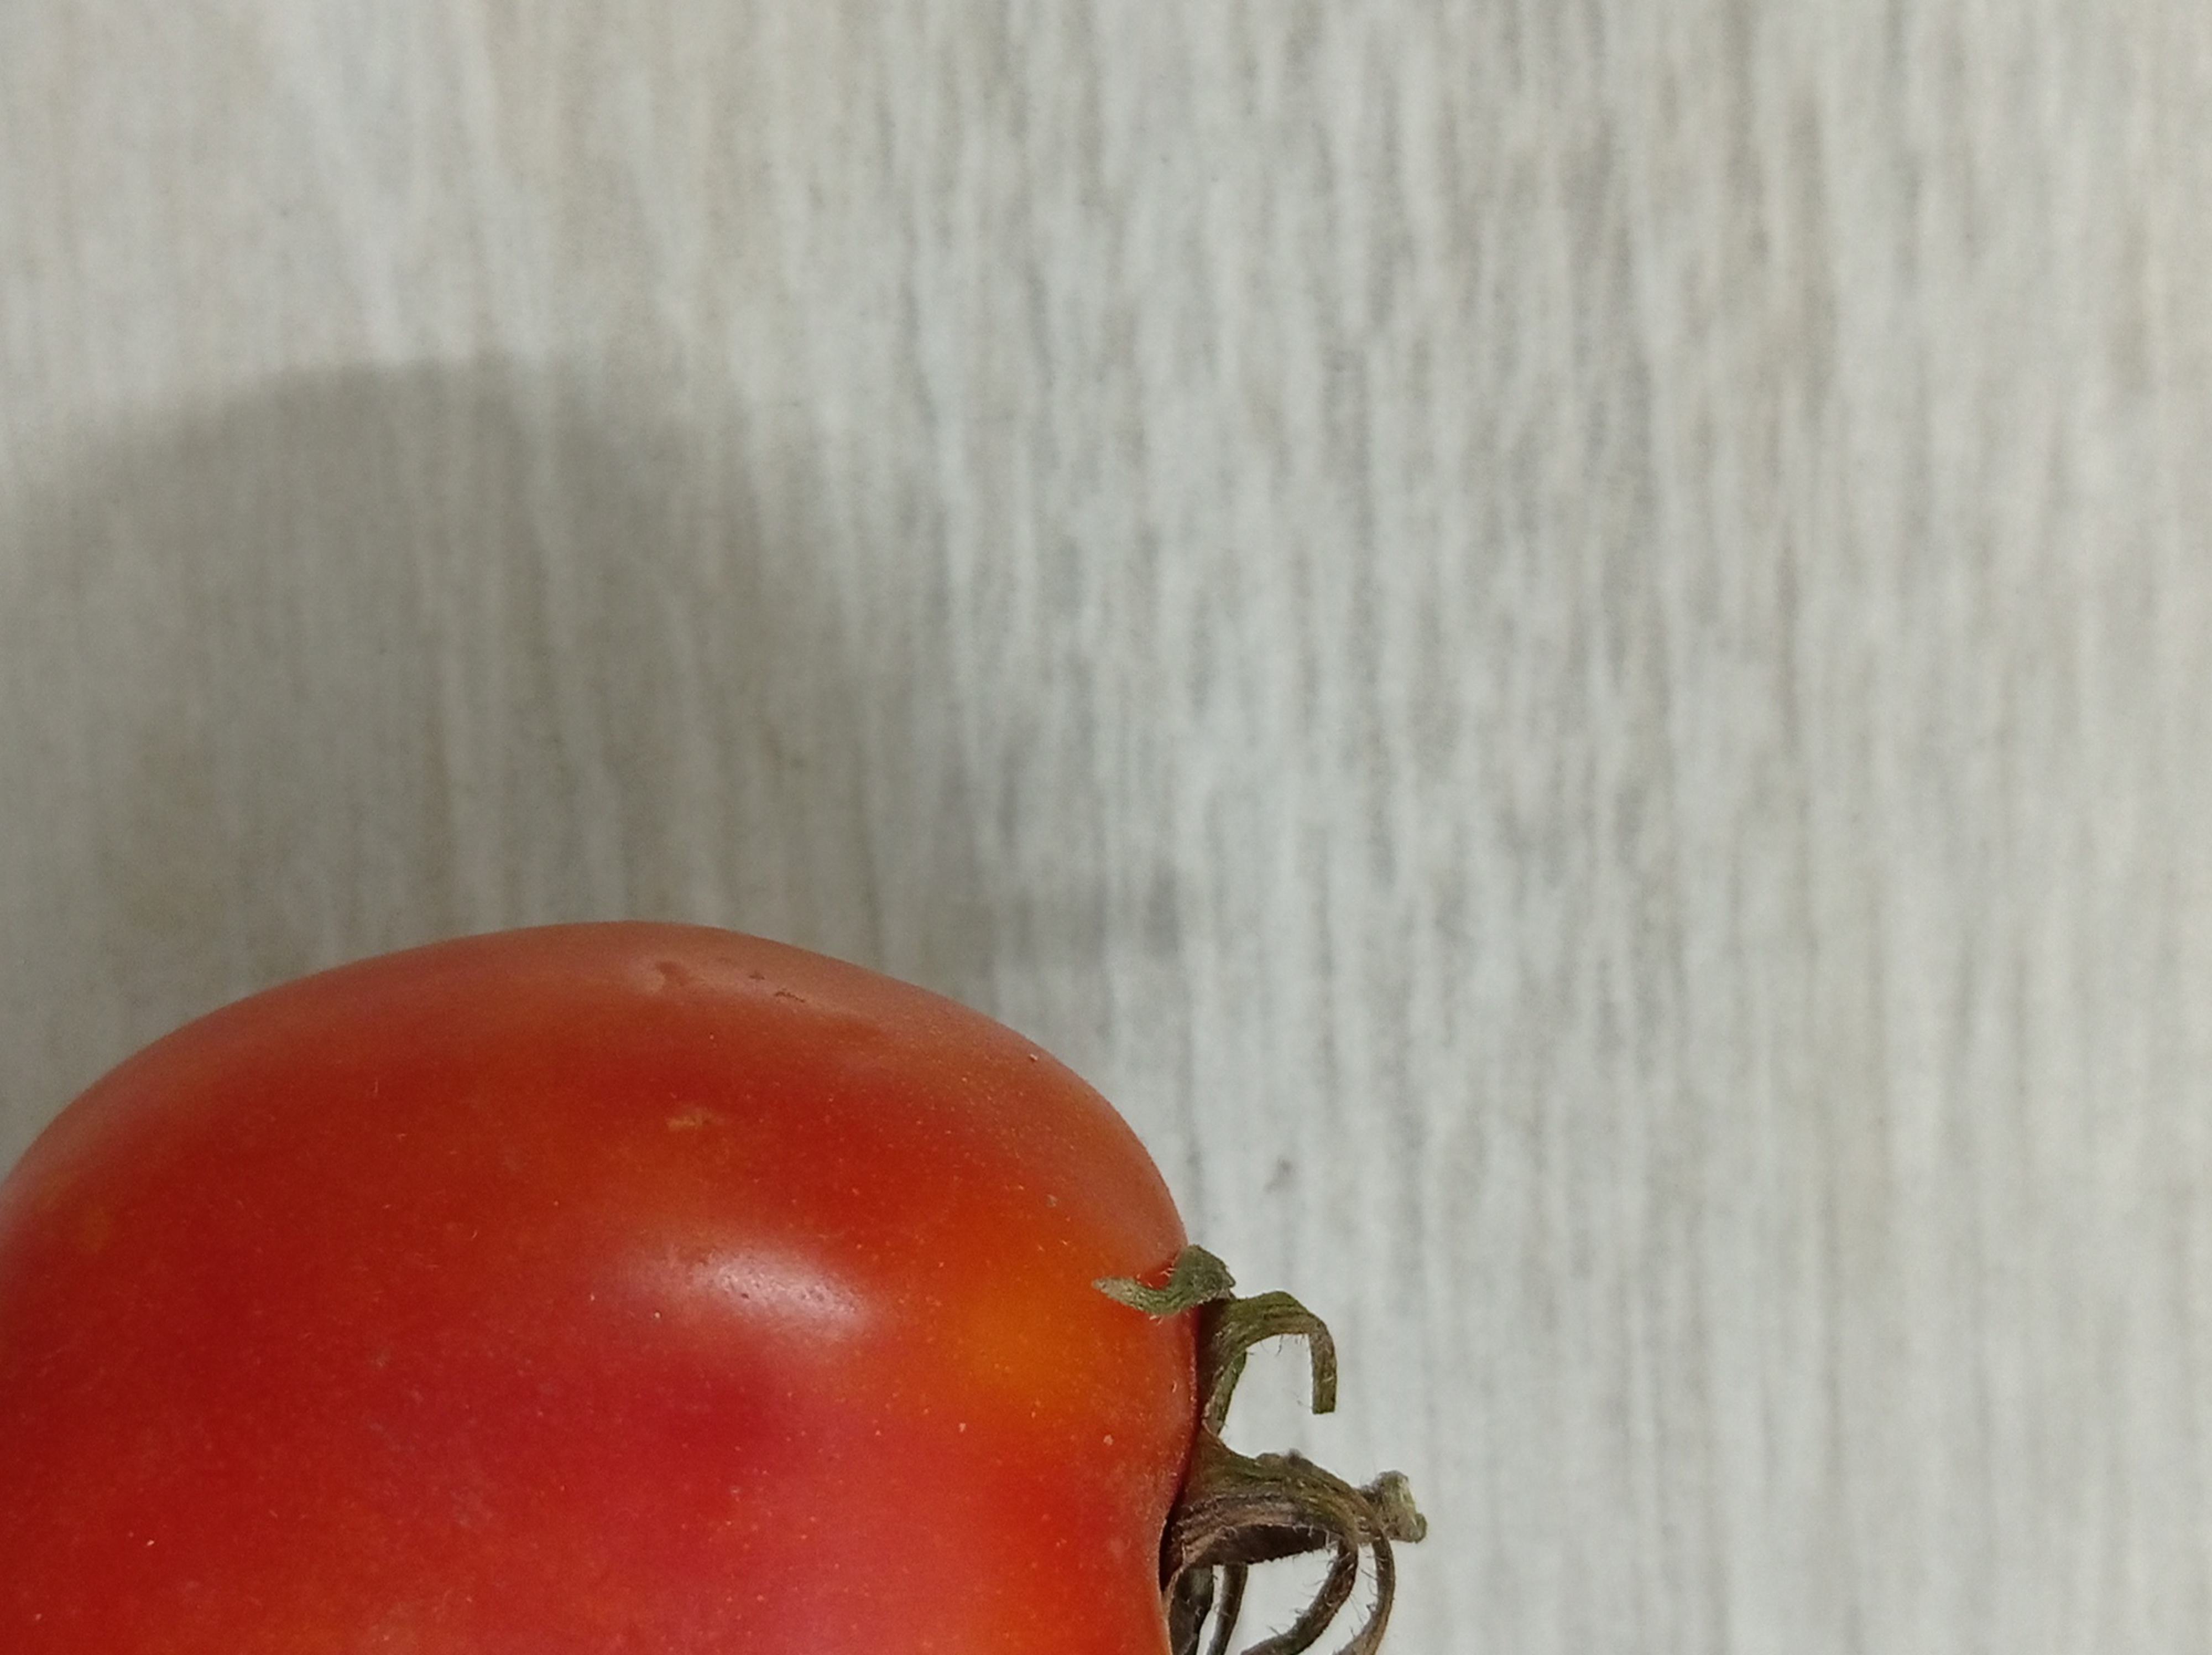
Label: Fresh